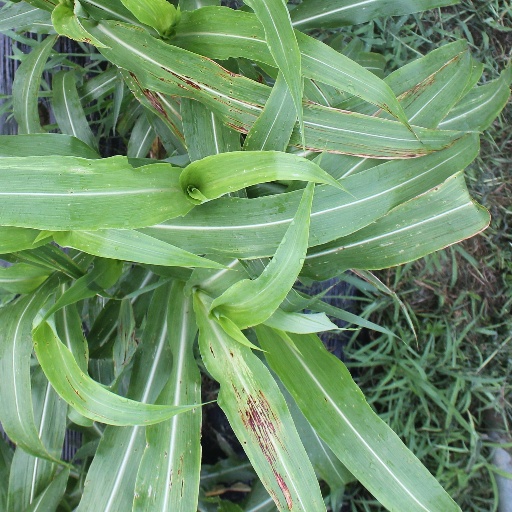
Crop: sorghum